Glencairn House

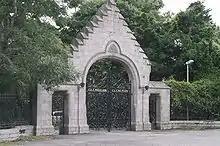
The front gate of Glencairn House on Murphystown Road, in 2008.

Glencairn House is the official residence of the British Ambassador to Ireland. Glencairn has been the official residence of successive ambassadors since the 1950s.